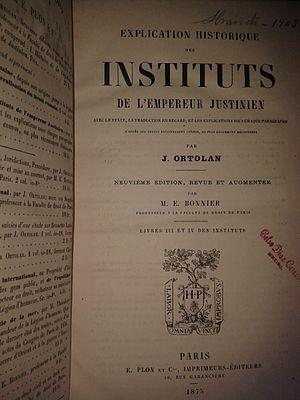
Première page de Explication historique des instituts de l'empereur Justinien, para Joseph Louis Elzéar Ortolan (1802-1873). Neuvième édition, revue et augmentée par M. E. Bonnier. Livres III et IV des instituts. Paris: E. Plon et Cie., 1875.
Joseph Louis Elzéar Ortolan, né le 21 août 1802 à Toulon et mort le 27 mars 1873 à Paris, est un criminaliste et juriste français.